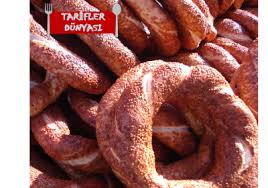
Yemek: simit